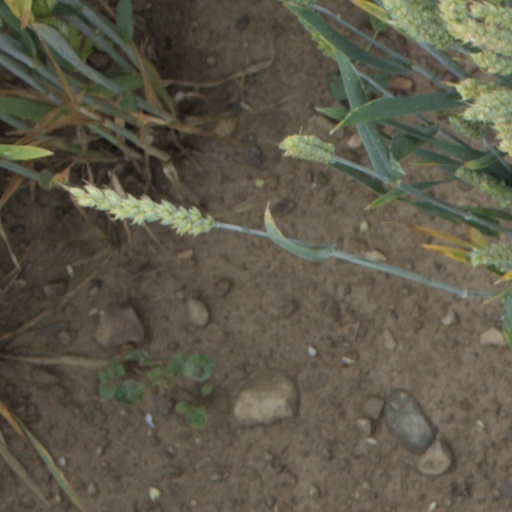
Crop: wheat